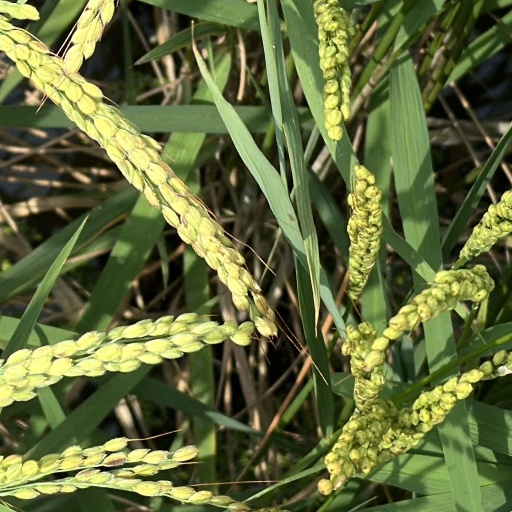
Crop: rice